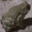
Label: frog